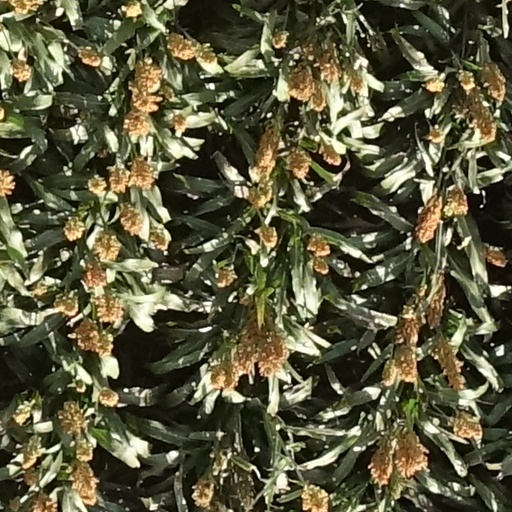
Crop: sorghum